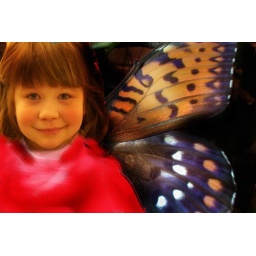
my fairy girl in red